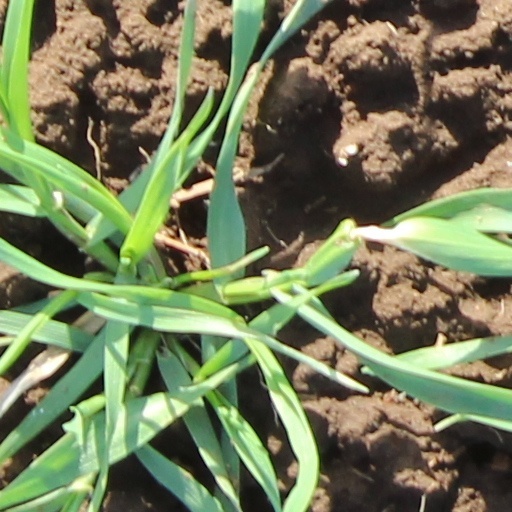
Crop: wheat